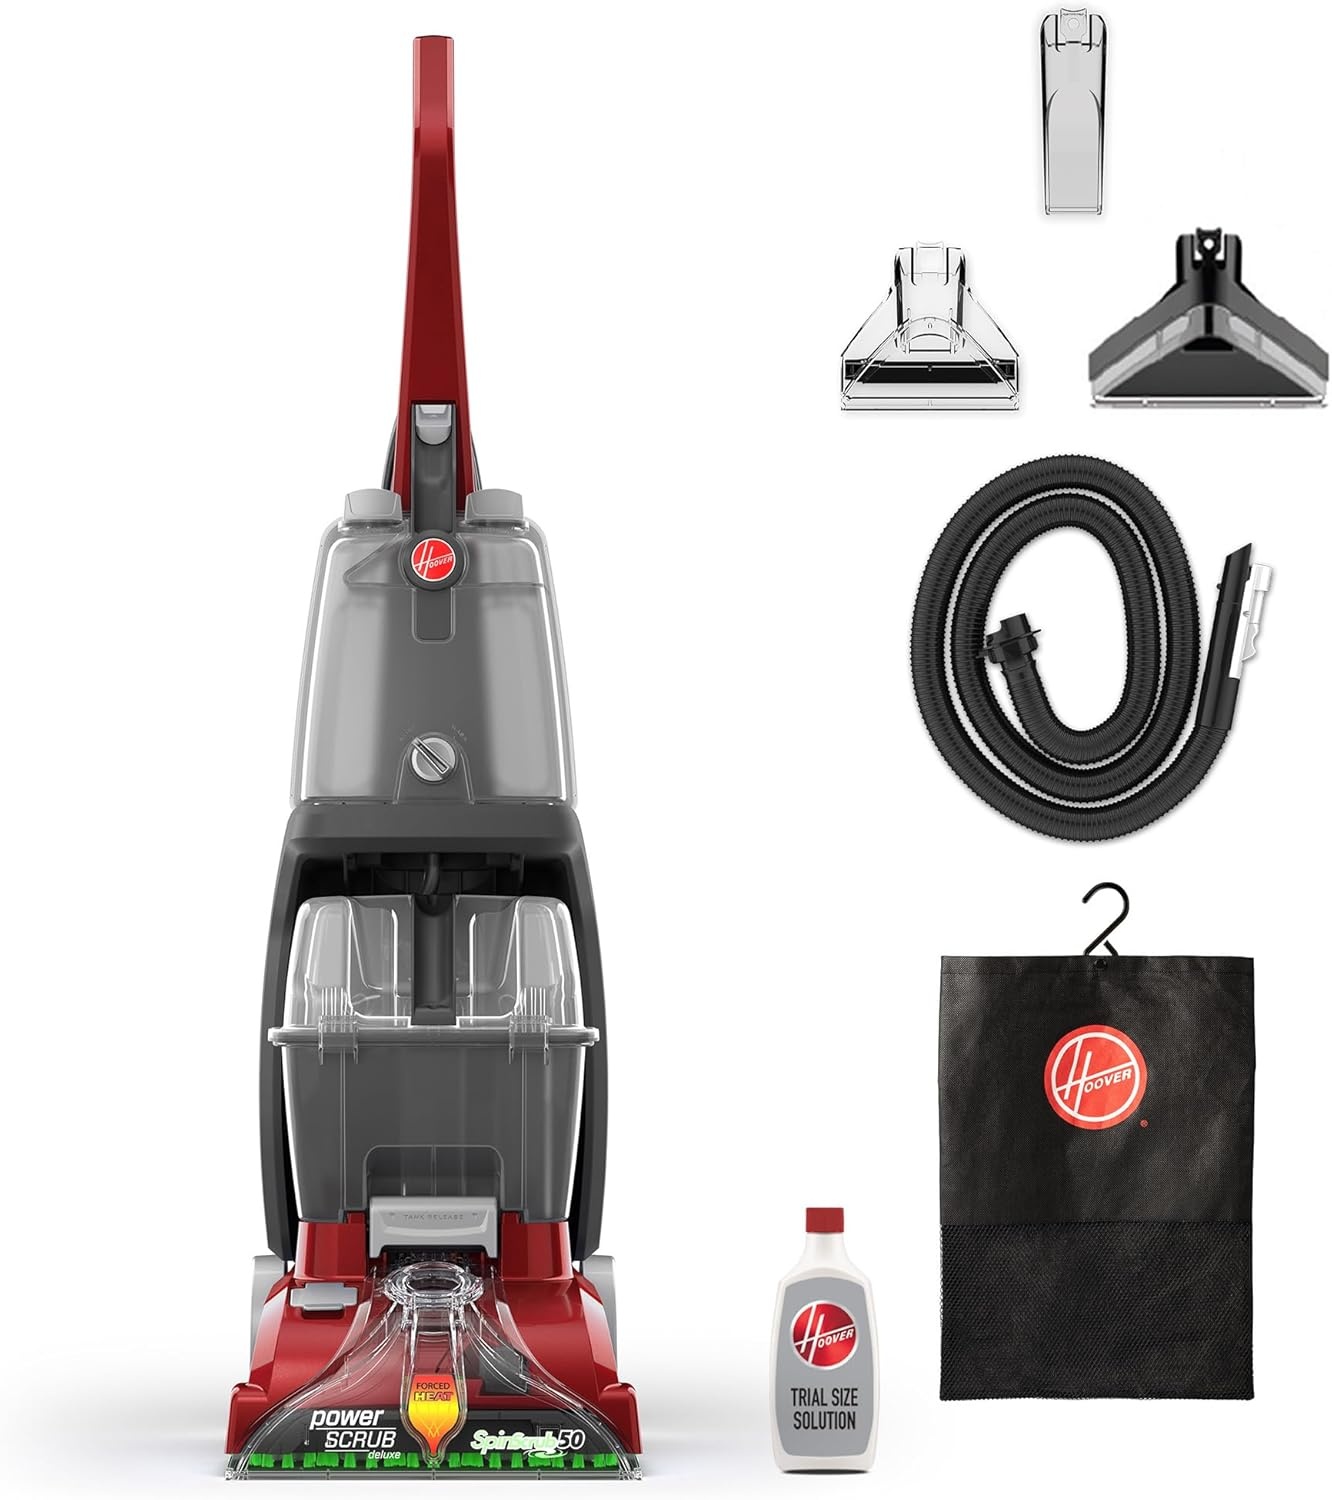
Hoover PowerScrub Deluxe Carpet Cleaner Machine for Carpet and Upholstery, Deep Cleaning Carpet Shampooer Machine with Multi-Purpose Tools, Pair Carpet Cleaner Solution
Overview Brand : Hoover Color : Red Item Weight : 18.5 Pounds Product Dimensions : 21.9"D x 14.6"W x 23"H Style : PowerScrub Deluxe About this item THE COMPLETE CLEAN COMBO: The Hoover PowerScrub Deluxe Carpet Cleaning Machine combines five counter-rotating SpinScrub brushes and HeatForce faster drying to lift and remove the toughest stains and renew your carpets. VERSATILE TOOLS: Deep cleaning goes beyond just the floor. PowerScrub Deluxe Pet Carpet Cleaners come with a pet tool for stubborn pet messes, an upholstery tool that scrubs and lifts on fabrics, and a crevice tool for hard-to-reach places. DUAL TANK TECHNOLOGY: With individual tanks for clean and dirty water, it’s easy to fill, empty and rinse. AUTO MIX: This Hoover carpet cleaner machine has an Auto Mix feature that precisely mixes and dispenses solution for optimal carpet washing. Package includes upholstery tool, pet tool, crevice tool, 8 ft. hose, sample solution. PAIR WITH HOOVER CLEANING SOLUTION: For a bright, refreshed home, use the PowerScrub Deluxe with a Hoover carpet shampoo solution. Tackle pet messes with our Pet formula or clean everyday stains with our Everyday solutions.
Brand: Hoover
Category: Home & Garden > Household Appliances > Floor & Steam Cleaners > Carpet Shampooers > Upright Carpet Shampooers